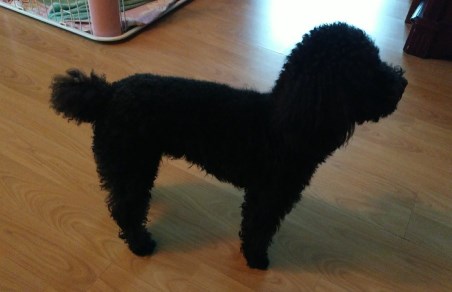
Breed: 7449-n000128-teddy